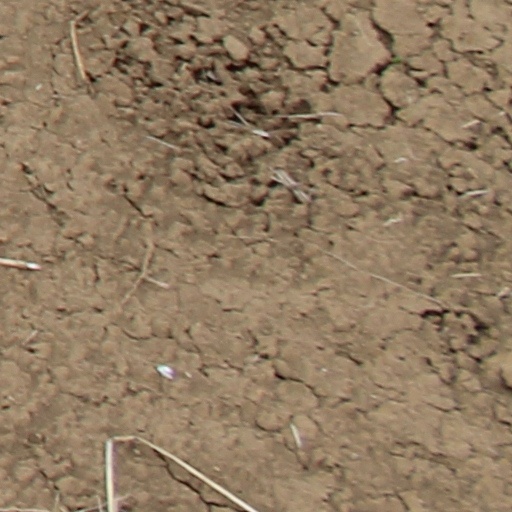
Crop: wheat